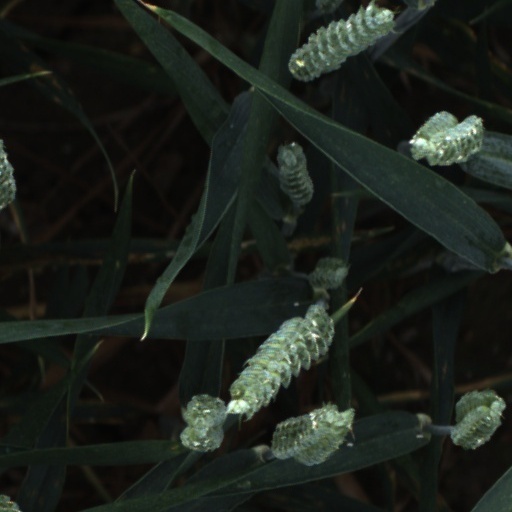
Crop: wheat